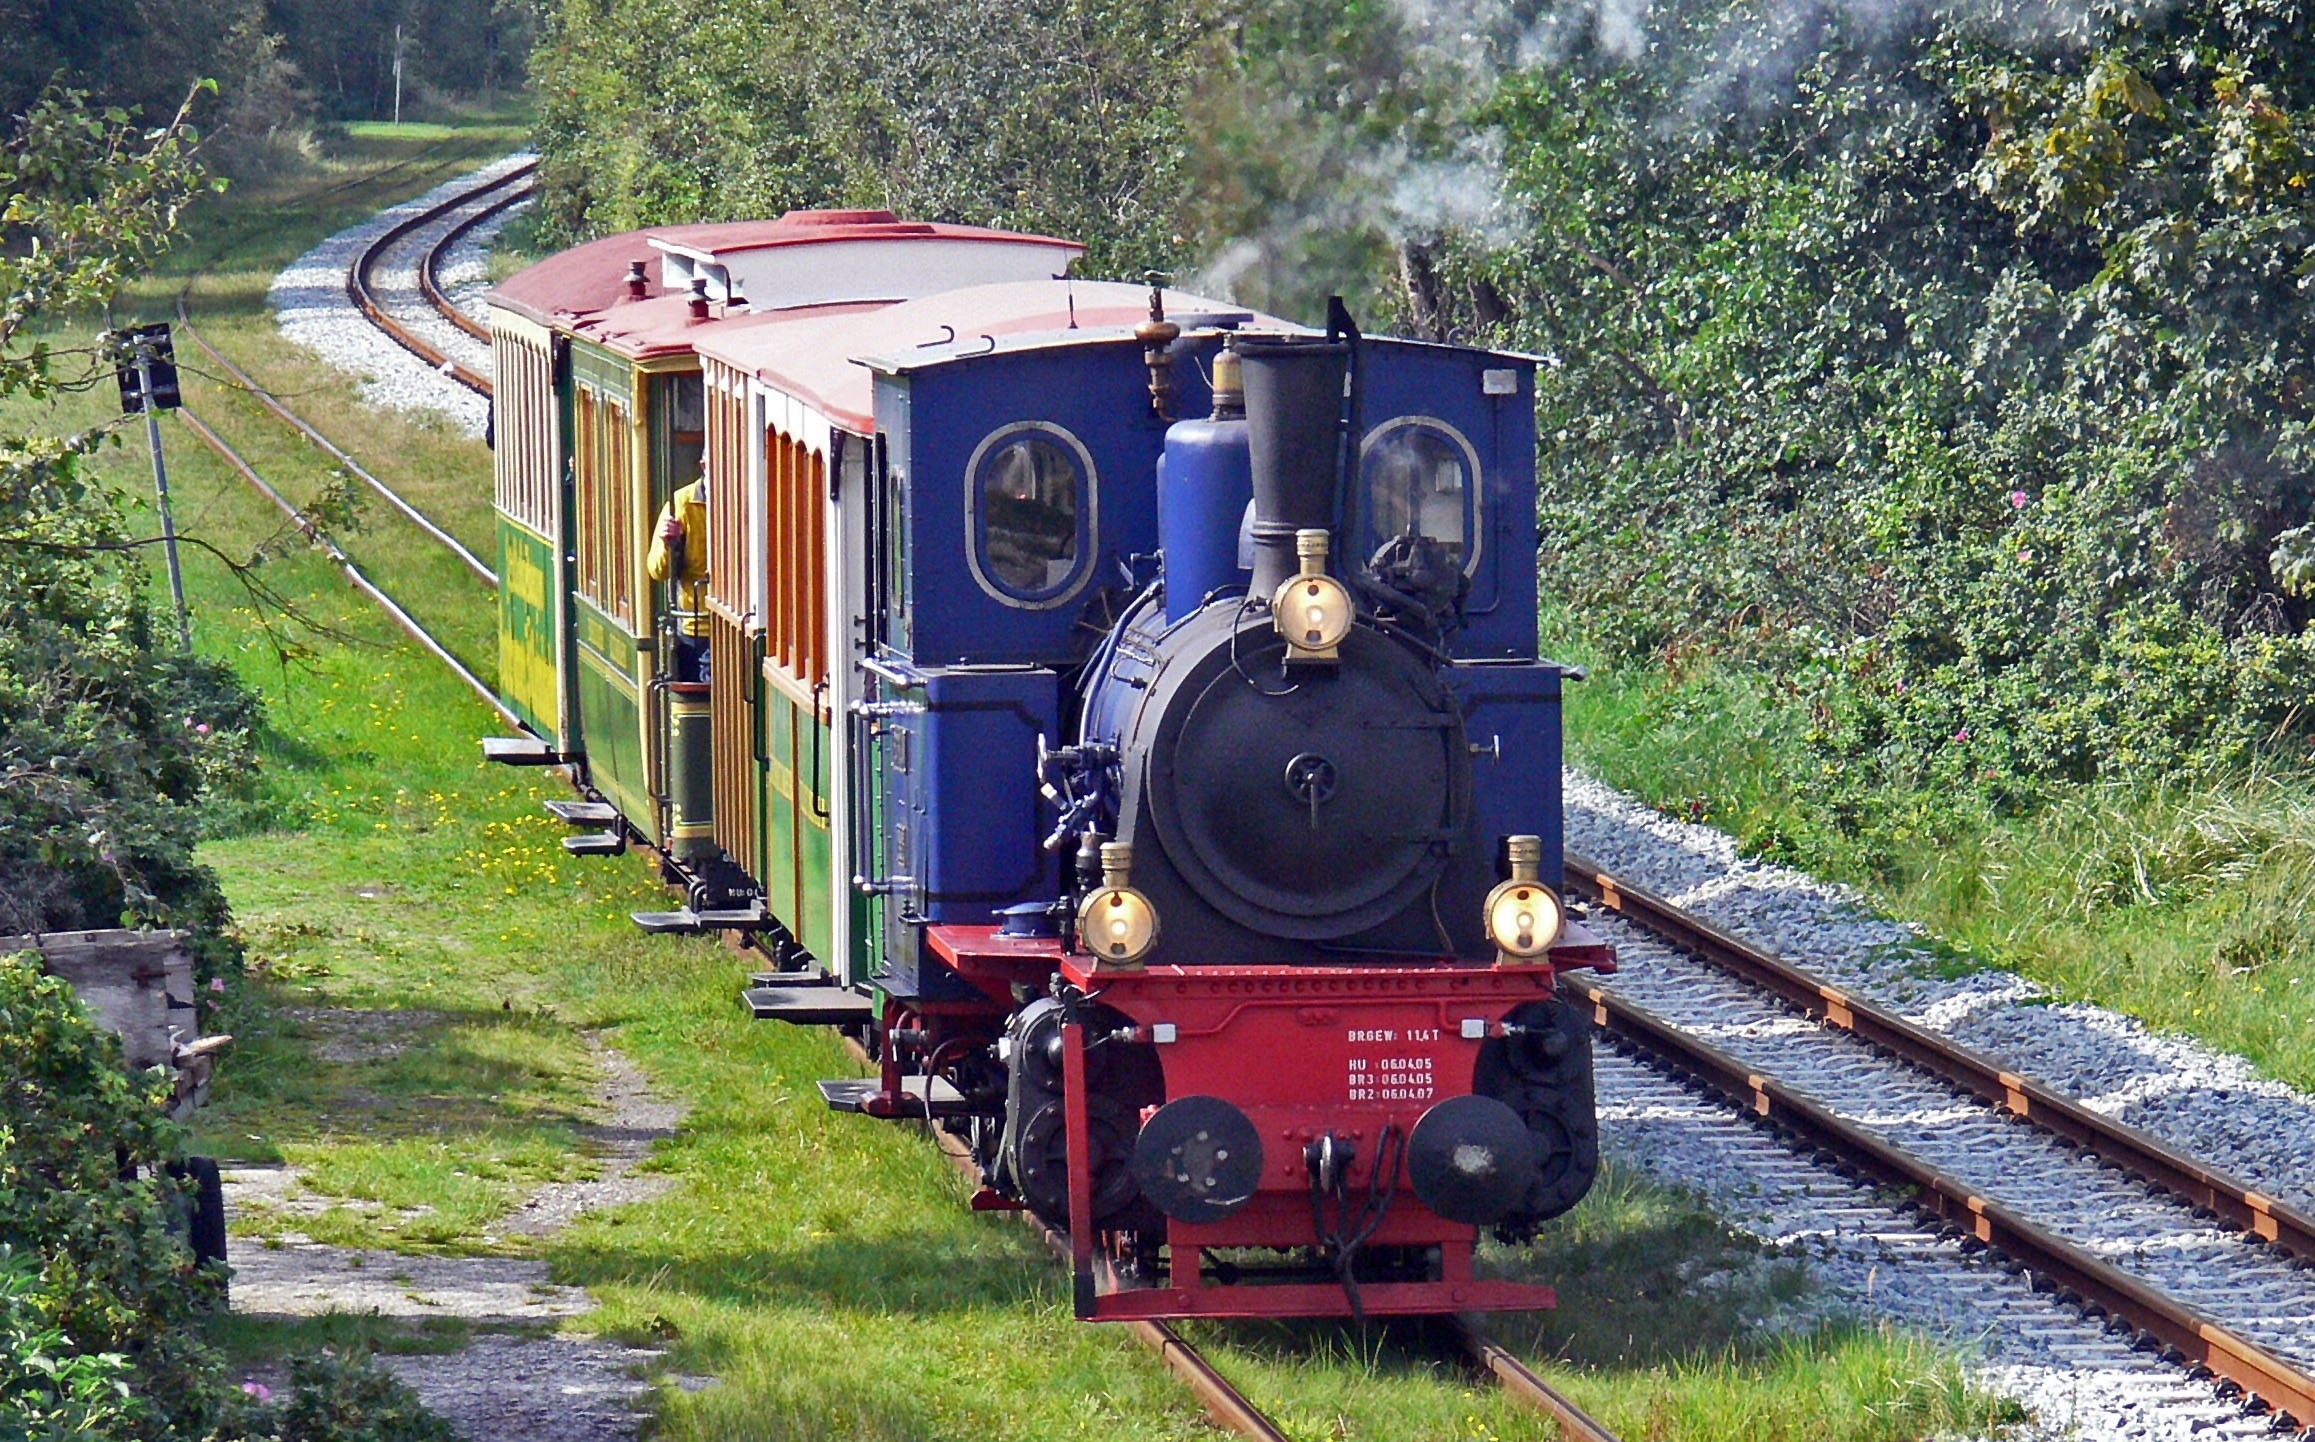
track, railway, steam, rail, train, transport, vehicle, nostalgia, locomotive, steam engine, tradition, historically, borkum, north sea, rail transport, rail traffic, east frisia, steam locomotive, narrow gauge, steam train, steam railway, special train, land vehicle, dollart, rolling stock, railroad car, north sea island of, borkumer kleinbahn, traditionszug, 900mm, ems estuary, luke the engine driver